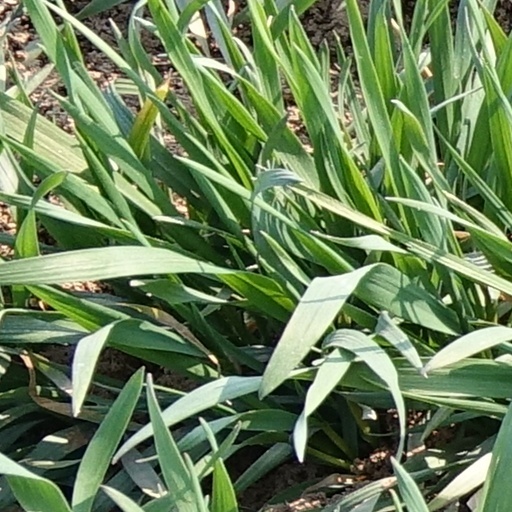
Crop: wheat